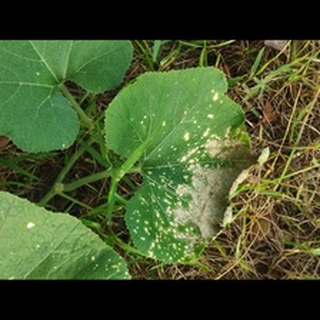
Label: pumpkin_powdery_mildew